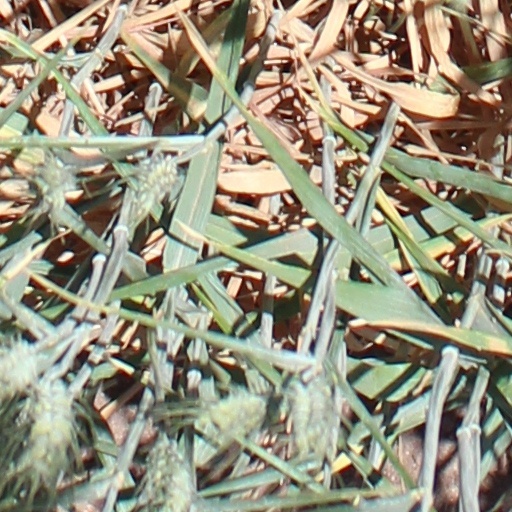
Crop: wheat